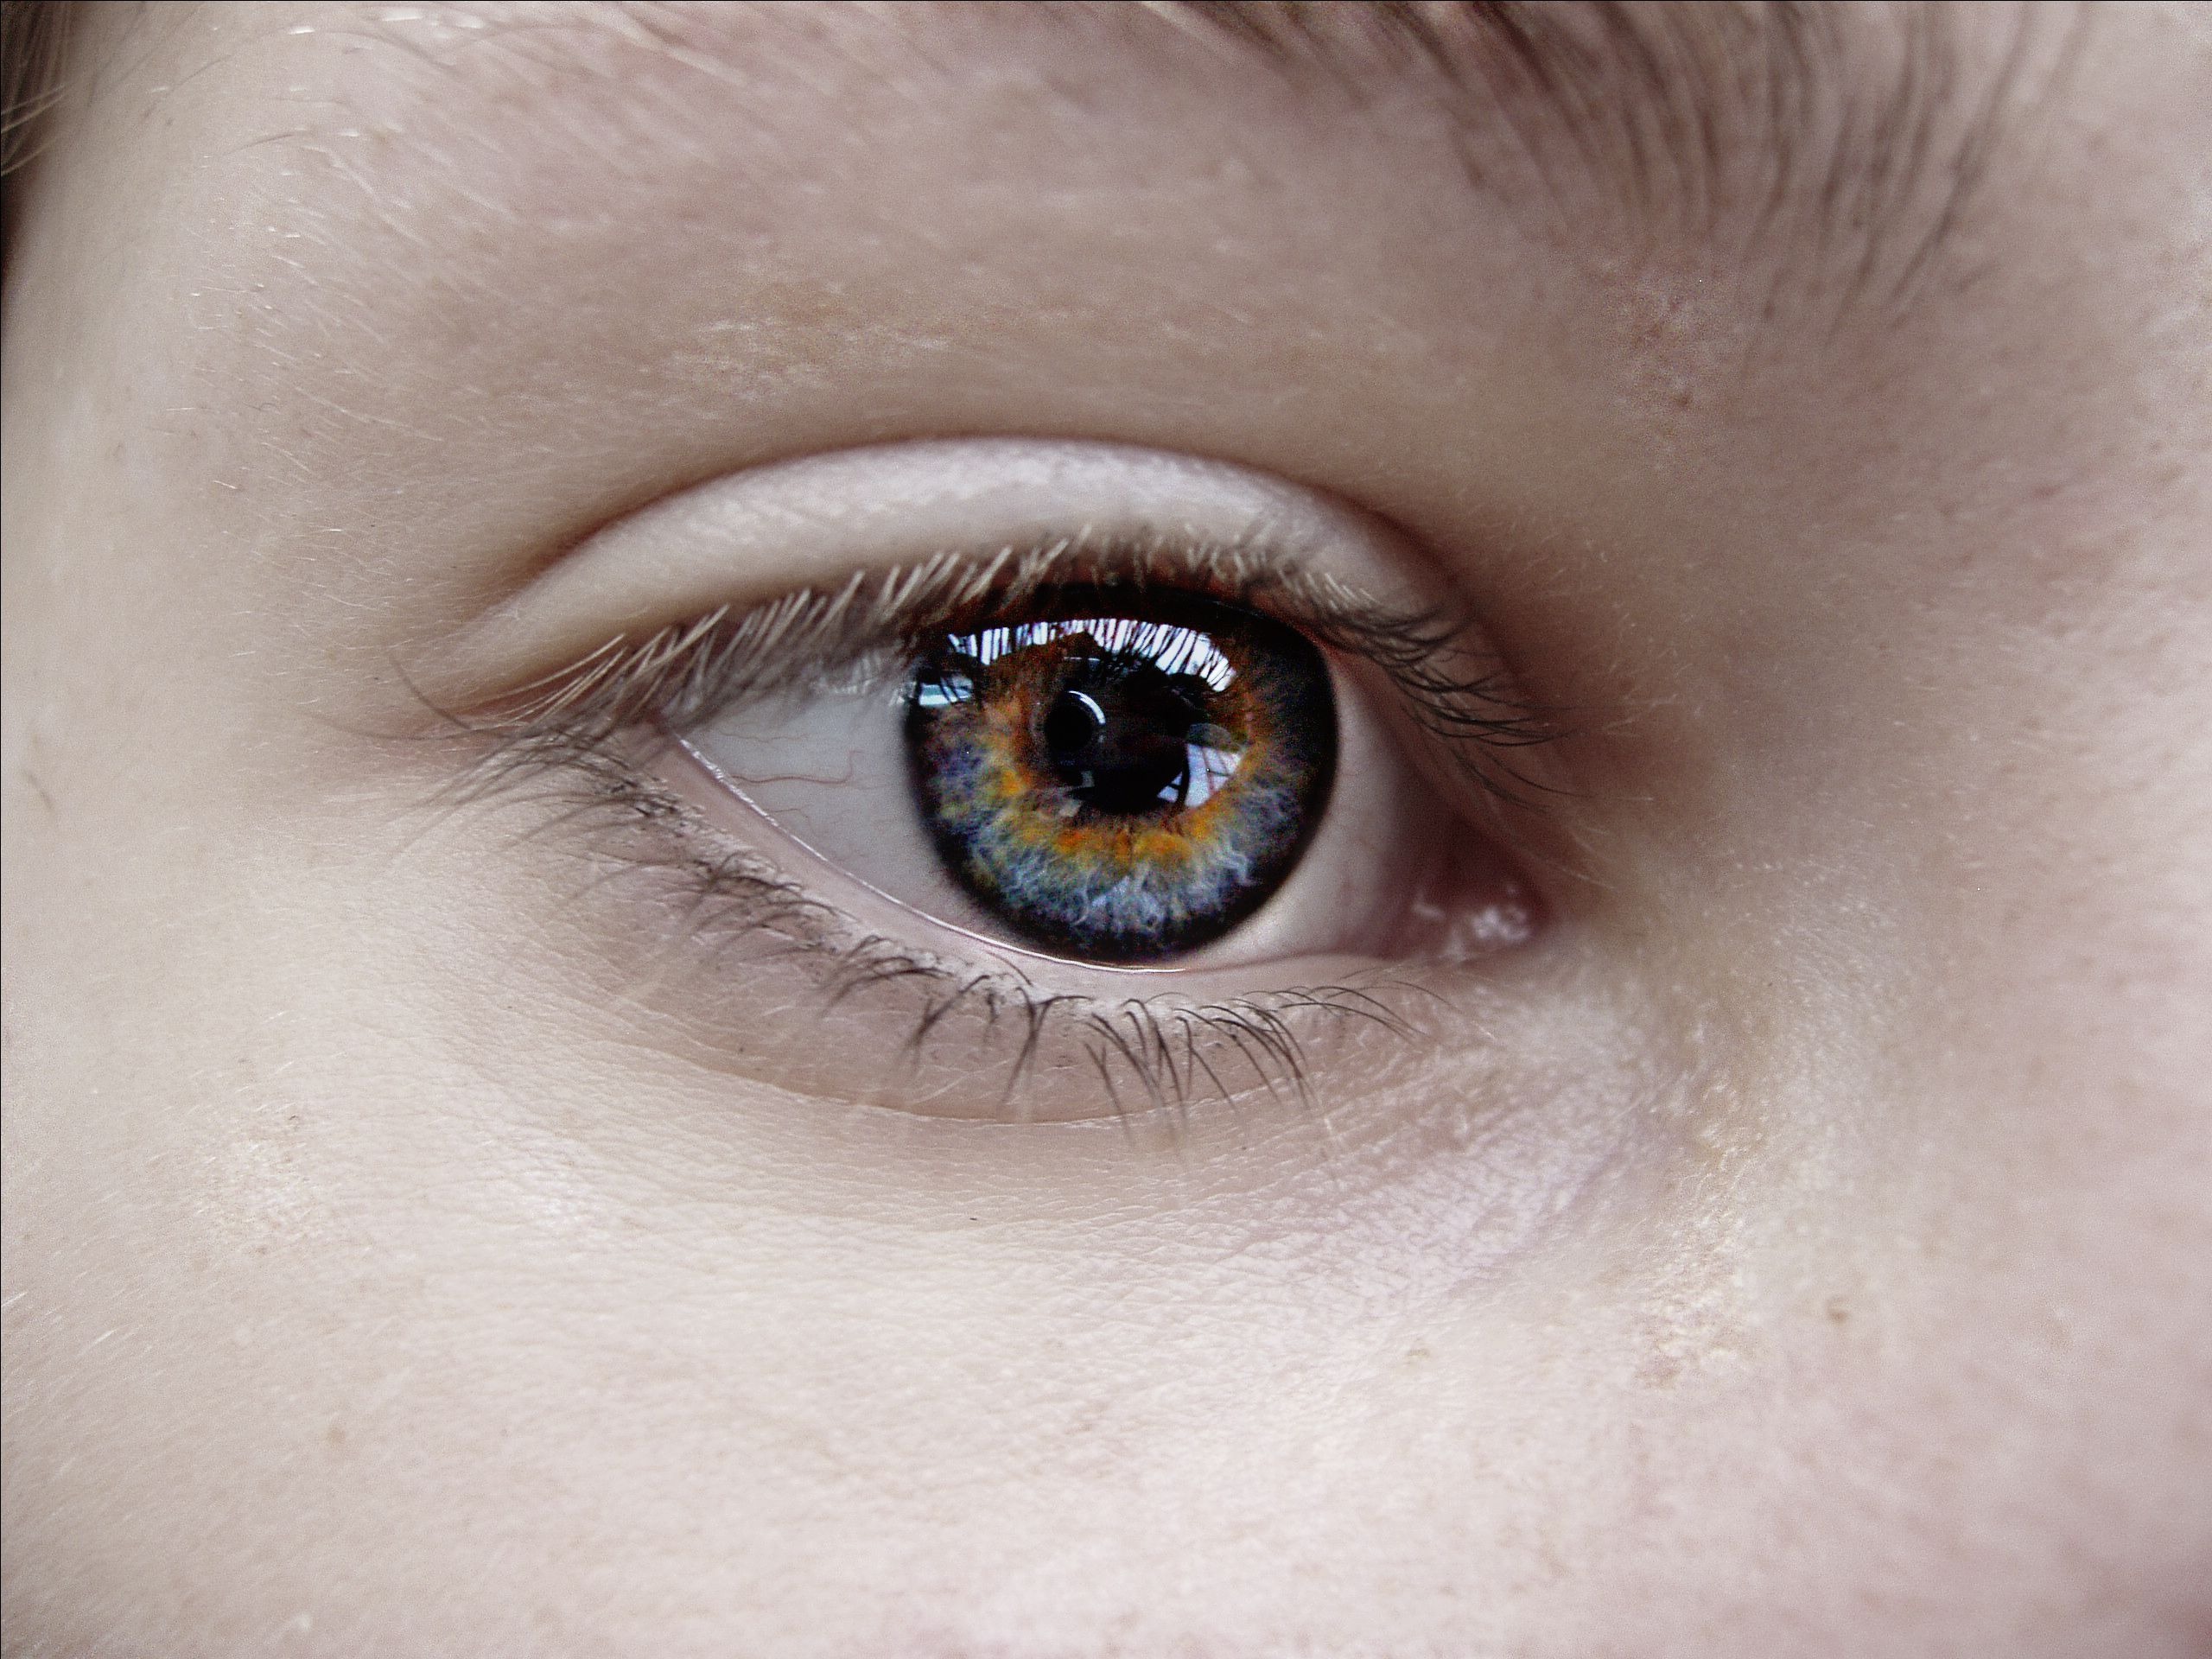
blue, eyebrow, eyelash, close up, human body, face, nose, cheek, eye, head, skin, beauty, organ, cosmetics, sister, forehead, vision care, eyelash extensions